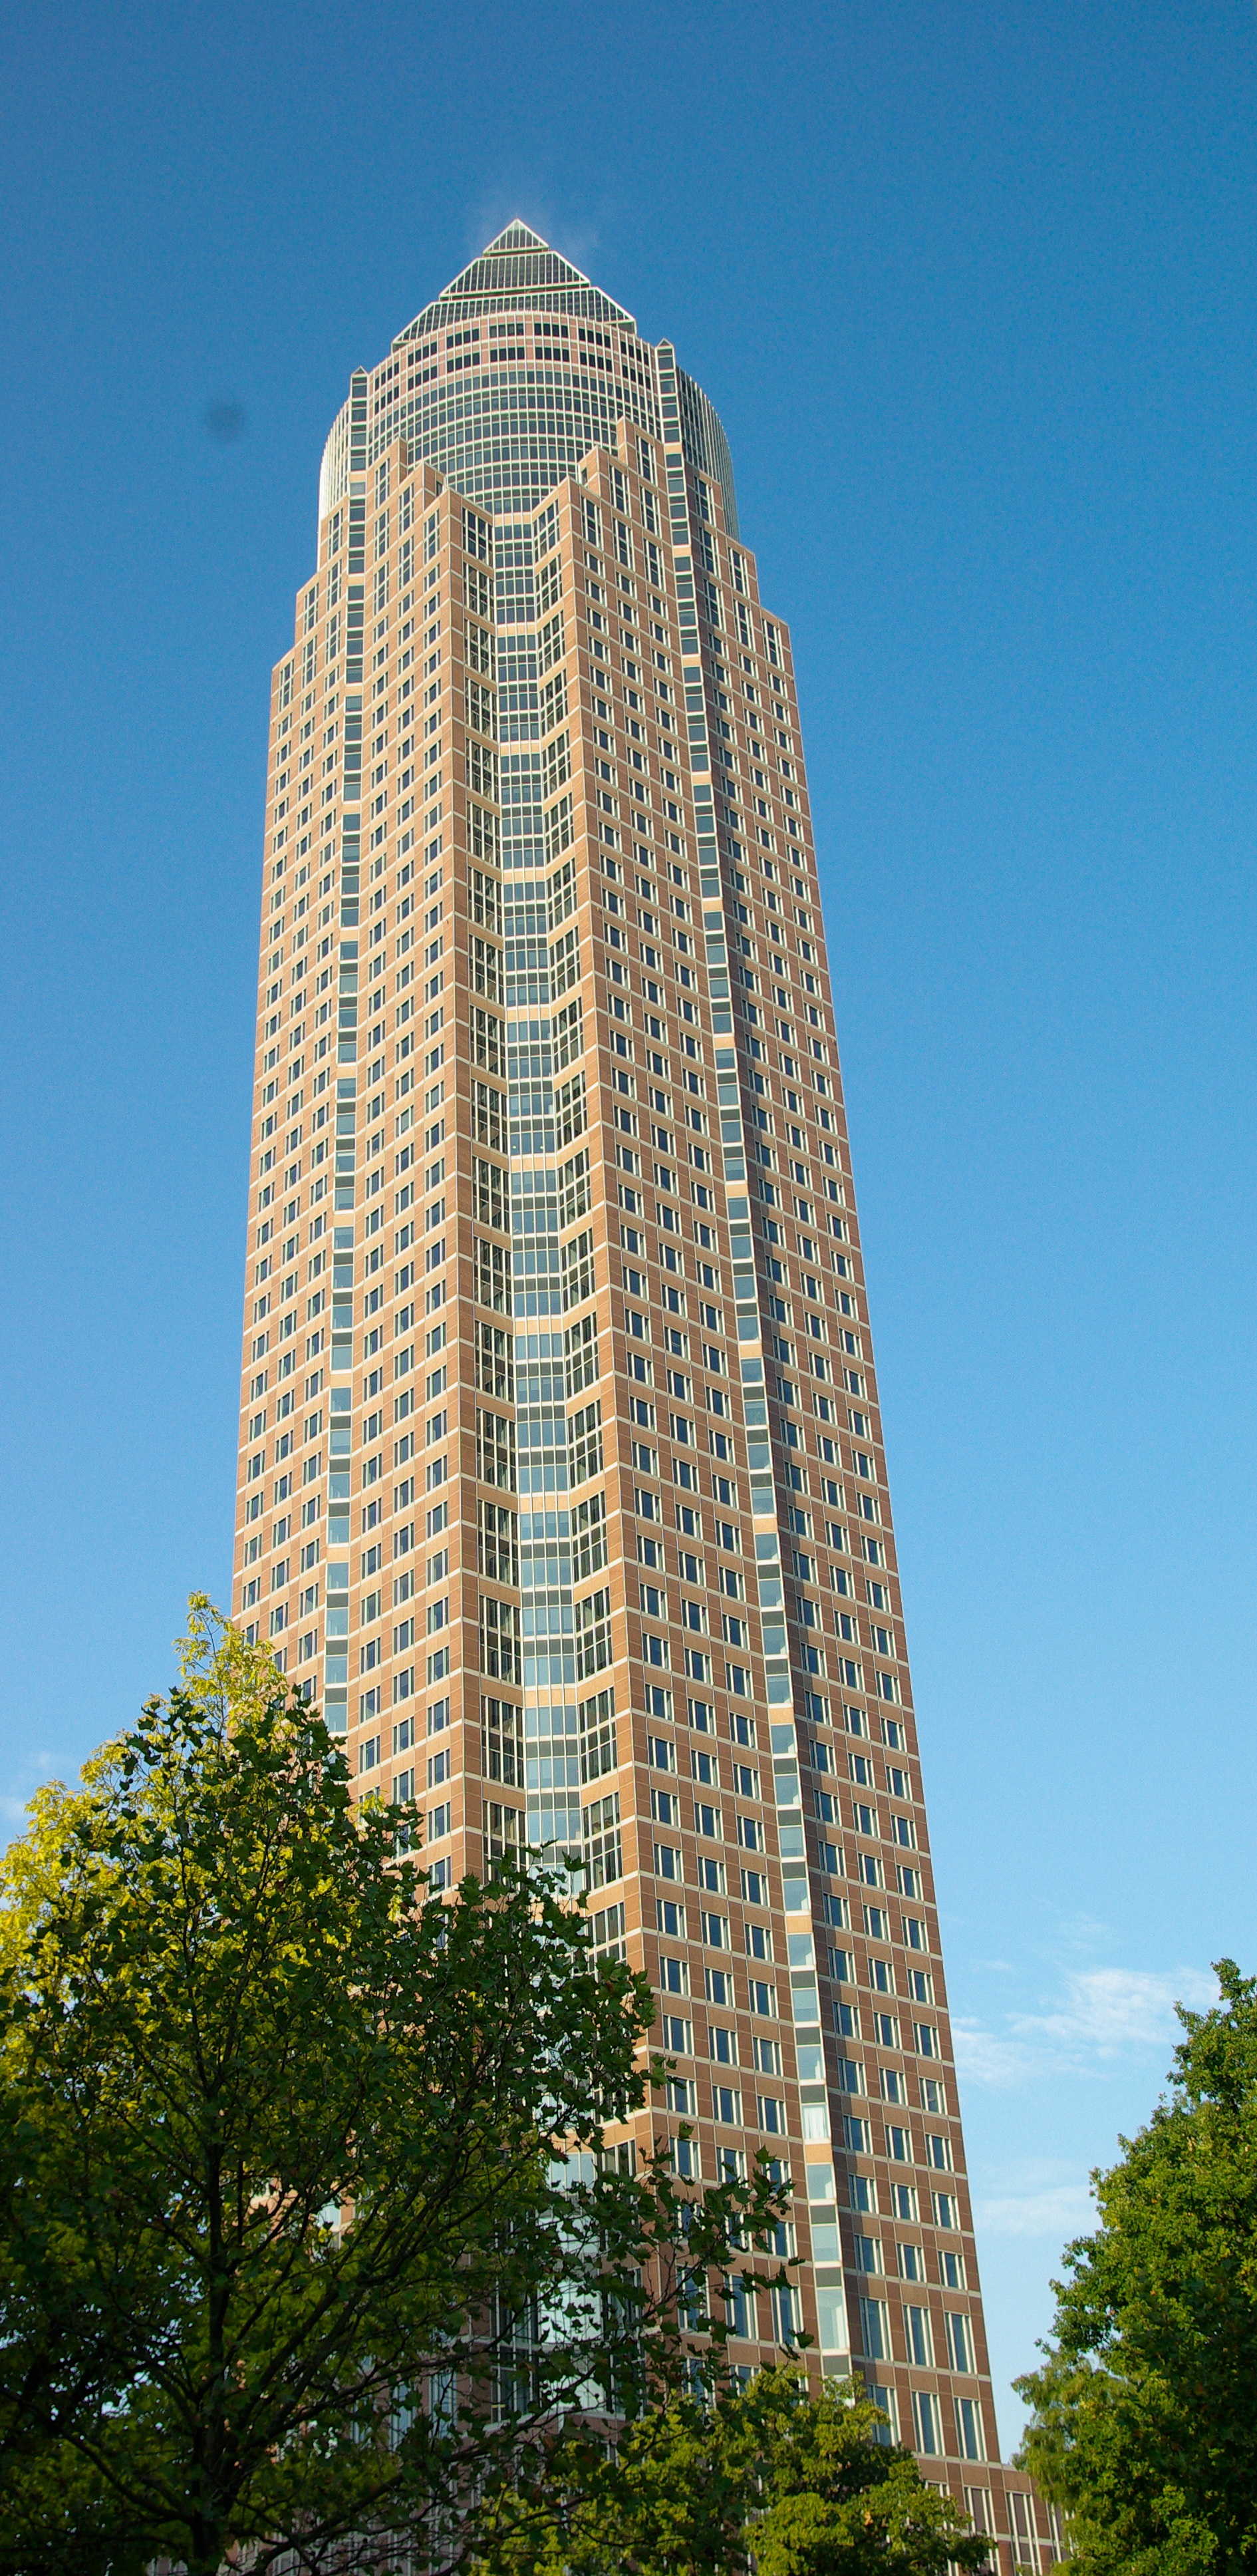
architecture, building, city, skyscraper, cityscape, downtown, tower, landmark, facade, modern, tower block, grand, germany, big, frankfurt, metropolis, condominium, neighbourhood, city centre, urban area, residential area, metropolitan area